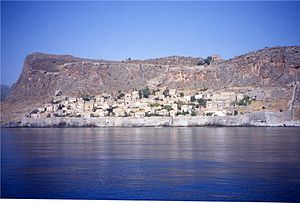
Monemvasia
Monemvasia, kaldt Malvasia af frankerne, er en velkendt fæstning med en gammel by, beliggende på en smal odde på den østlige side af Peloponnes i Grækenland. Halvøen er koblet til fastlandet med en landtange på bare 200 meter. Ruinerne består af gamle forsvarsanlægninger og mange byzantinske kirker. Byens navn kommer af to græske ord: mone og emvasia, som betyder 'en indgang'.